List of Murdoch Mysteries characters

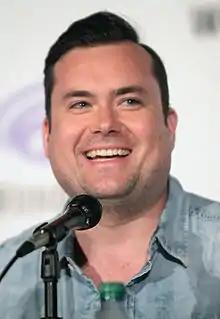
Kristian Bruun

Portrayed by Giacomo Gianniotti, Leslie is the brother of Darcy Garland, whom Julia meets after Darcy's death when she finds him at Darcy's house. Despite appearing cordial towards both Julia and Murdoch, he actually blames them for his brother's death and resents them. Previously a law student, Murdoch learns that Leslie was expelled from university. He remains in Toronto, working as a gardener. During his stay, he is formally introduced to Emily Grace and they form a connection over shared interests. He briefly competes with George over the affections for Dr. Grace, eventually winning her over after George breaks up with her due to a misunderstanding. However, Dr. Grace later learns that Leslie is behind a series of threatening letters addressed to Julia from the long-dead James Gillies as a form of revenge on Dr. Ogden and Murdoch. Emily breaks up with him soon afterward and reveals the truth to Dr. Ogden, who furiously expels Leslie from Darcy's home and states her intention to sell Darcy's estate. In Season 8, "On the Waterfront, Part 2", Leslie has passed the bar and is arguing for the Crown Prosecutor, against Julia and Emily, both were arrested for advocating for women's right to vote. All charges are dropped, with Garland releasing all the women, except Emily, who will still be charged.